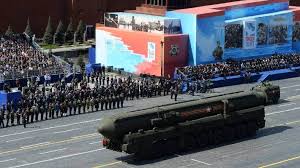
Label: Rs-24